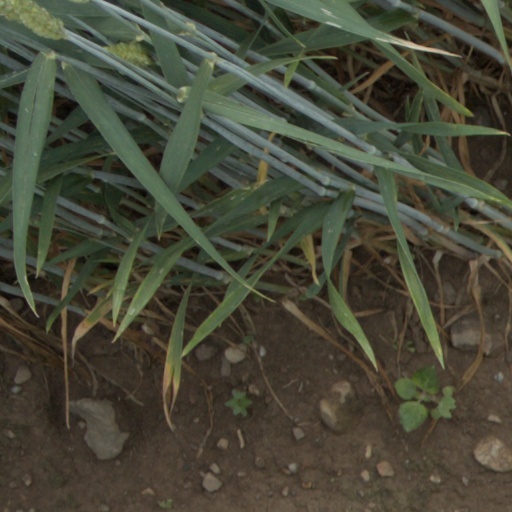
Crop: wheat